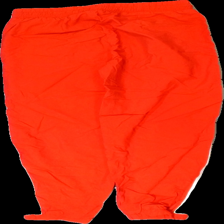
View: back
Type: Trousers
Category: Ladies
Brand: Not in the list
Brand text on label: Tactel
Colors: Multicolor, Red, White, Blue
Material: 100% nylon
Cut: Regular
Size: S
Season: All
Trend: Sports
Stains: Minor
Price range: 100-150
Recommended usage: Reuse